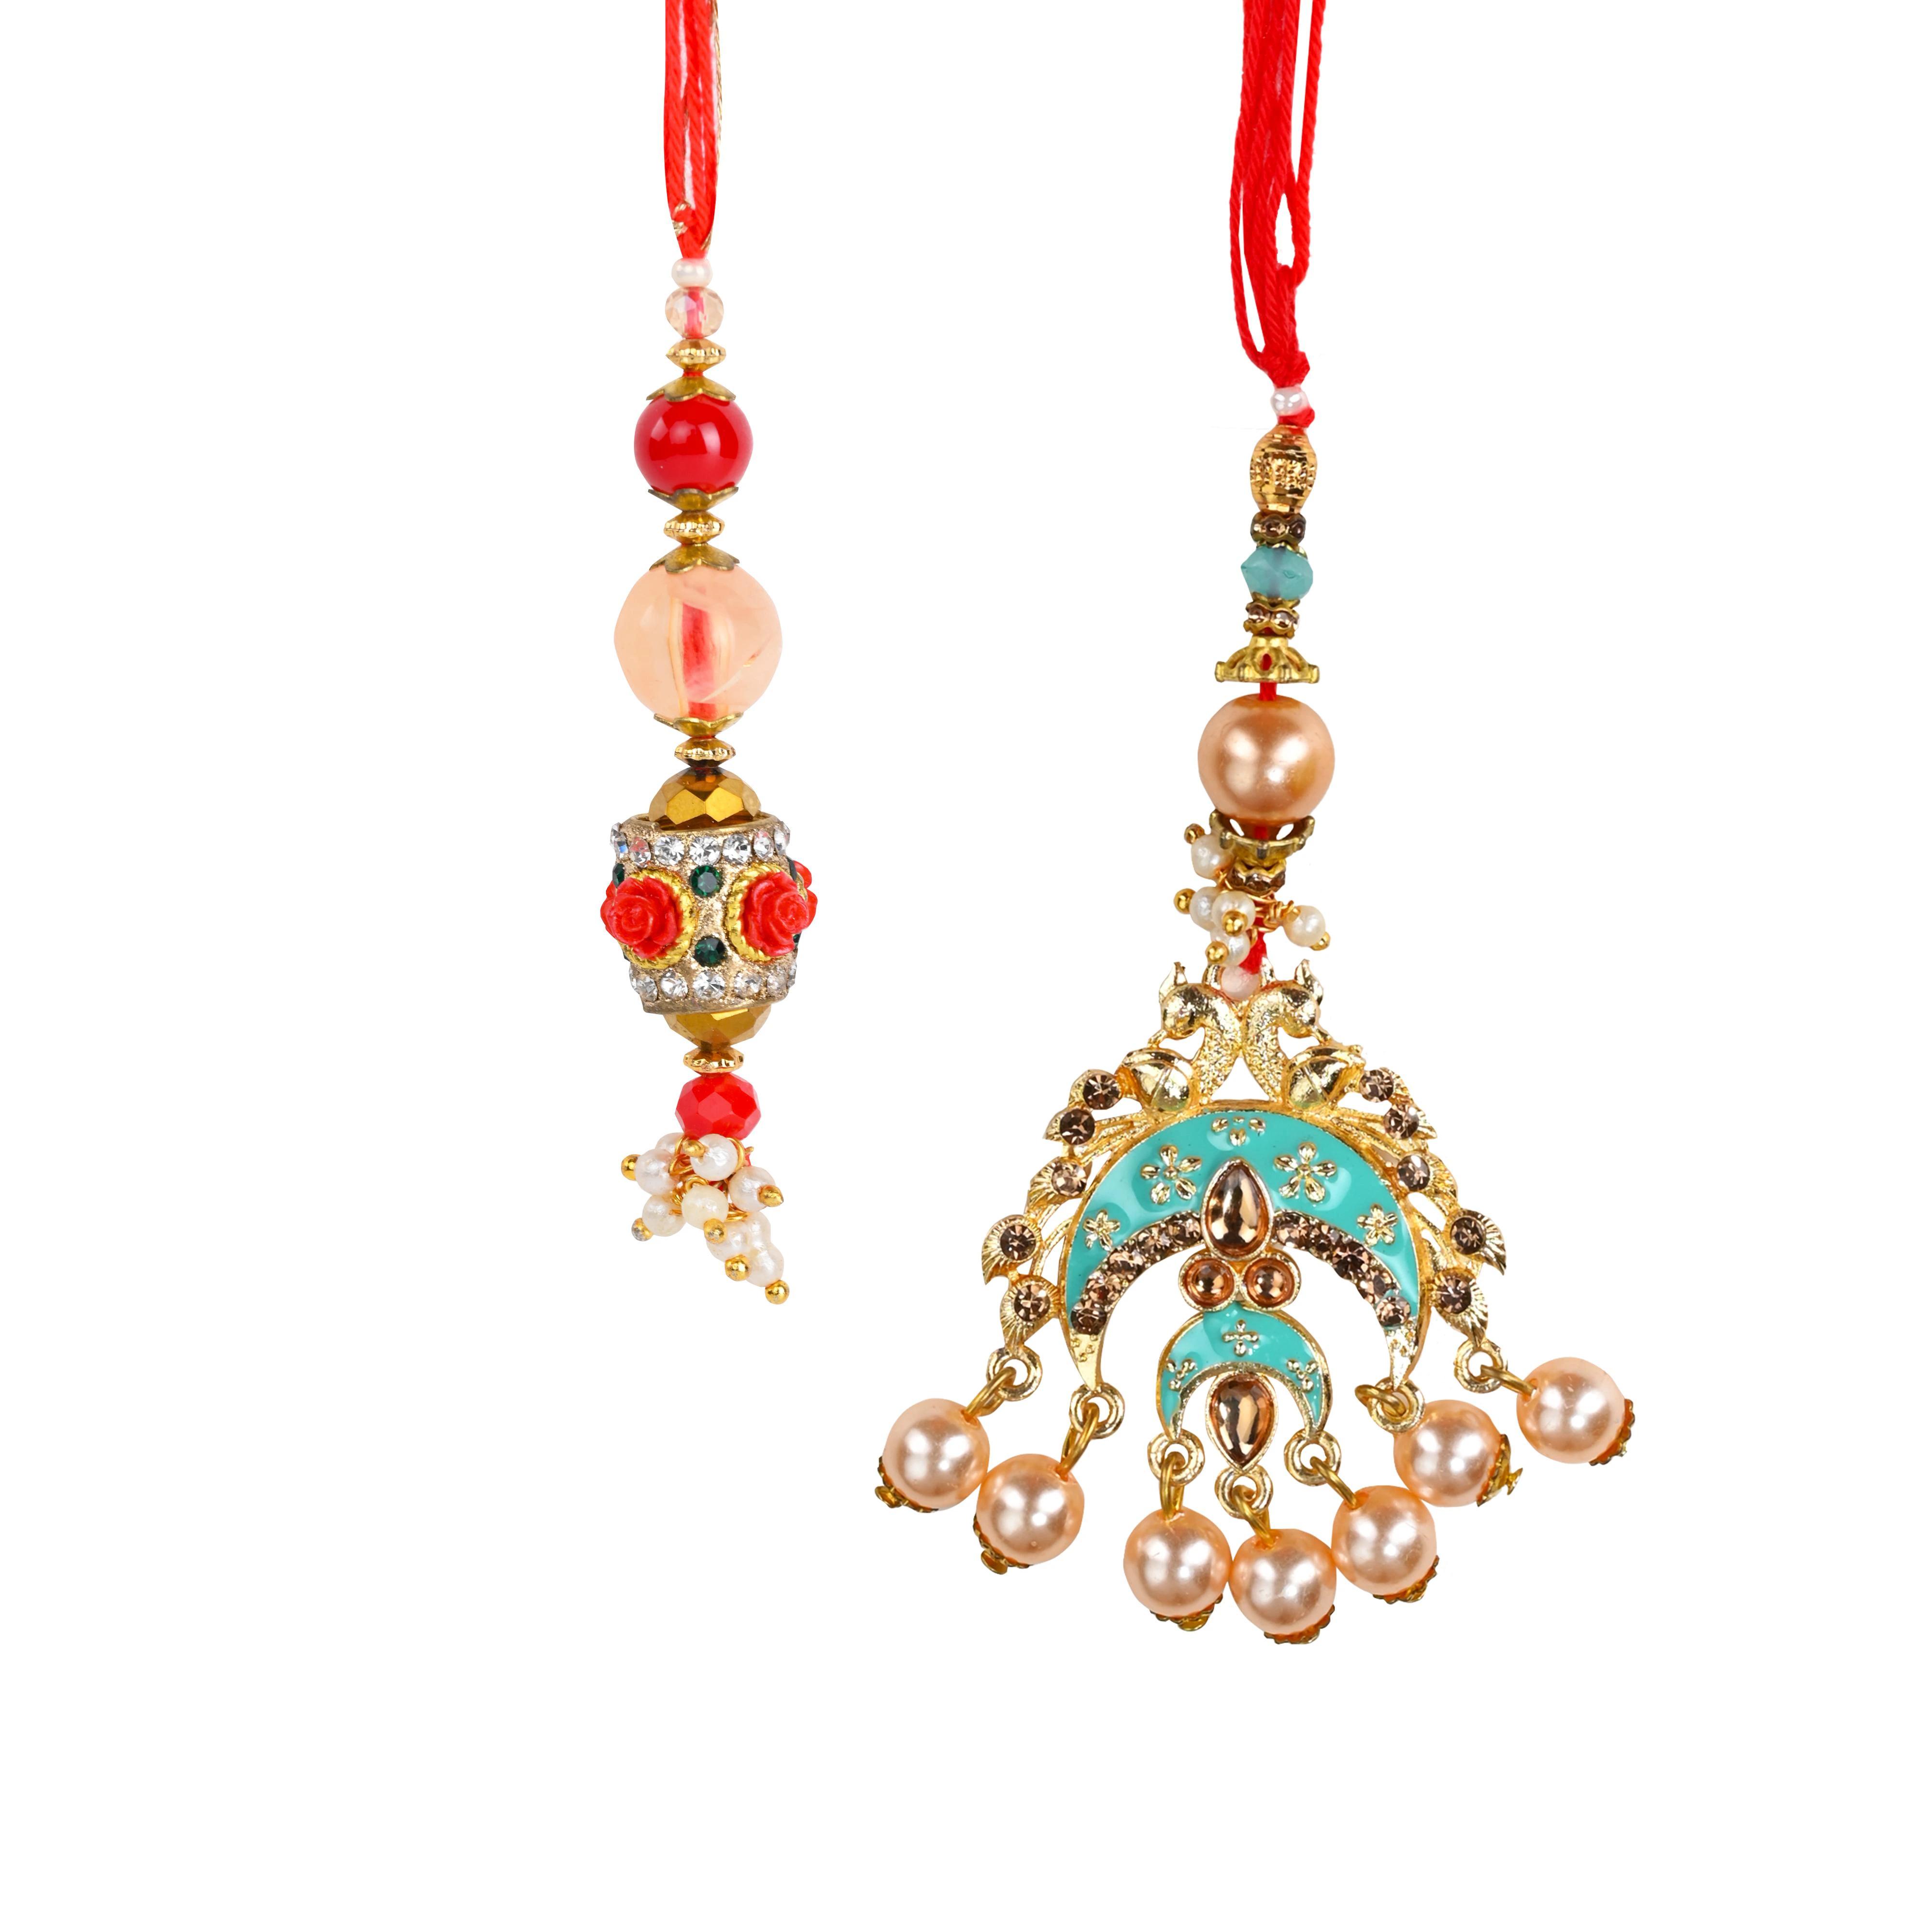
Beautiful Lumba Rakhi Set - Designer Lumba Rakhi with Beads and Tassels for Raksha Bandhan
Type: Rakhis
Brand: The Stone Aisle
Price: Rs. 279
 Make this Raksha Bandhan truly special with our exquisite Bhaiya-Bhabhi Rakhi set. This designer set includes two beautifully crafted Rakhis - one for your brother and one for your sister-in-law. Each Rakhi is adorned with intricate beadwork, elegant tassels, and vibrant colors, making them a perfect blend of traditional charm and modern elegance.The Bhaiya Rakhi features a combination of blue beads, gold accents, and a "Pyaari Bhabhi" tag, symbolizing the affectionate bond within the family. The Bhabhi Lumba Rakhi is equally stunning, with detailed embroidery and decorative elements that add a touch of grace and sophistication.Crafted from premium quality materials, these Rakhis are durable and skin-friendly, ensuring they can be worn comfortably throughout the day. This set is not just a beautiful accessory but also a heartfelt token of love and respect, making it an ideal choice for celebrating Raksha Bandhan.
Features: Exclusive Design: Elegant Bhaiya-Bhabhi Rakhi set featuring intricate beadwork and tassels.,Premium Quality: Crafted with high-quality materials for durability and a luxurious look.,Cultural Charm: Embellished with traditional motifs and vibrant colors.,Comfortable Wear: Lightweight and skin-friendly, ensuring comfort throughout the day.,Perfect for Raksha Bandhan: Celebrate the special bond with this beautiful and thoughtful Rakhi set.